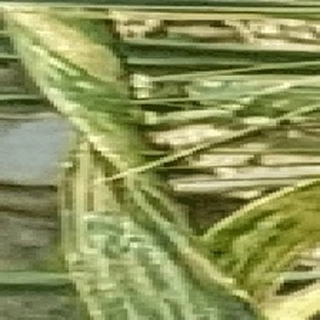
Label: wheat_yellow_rust